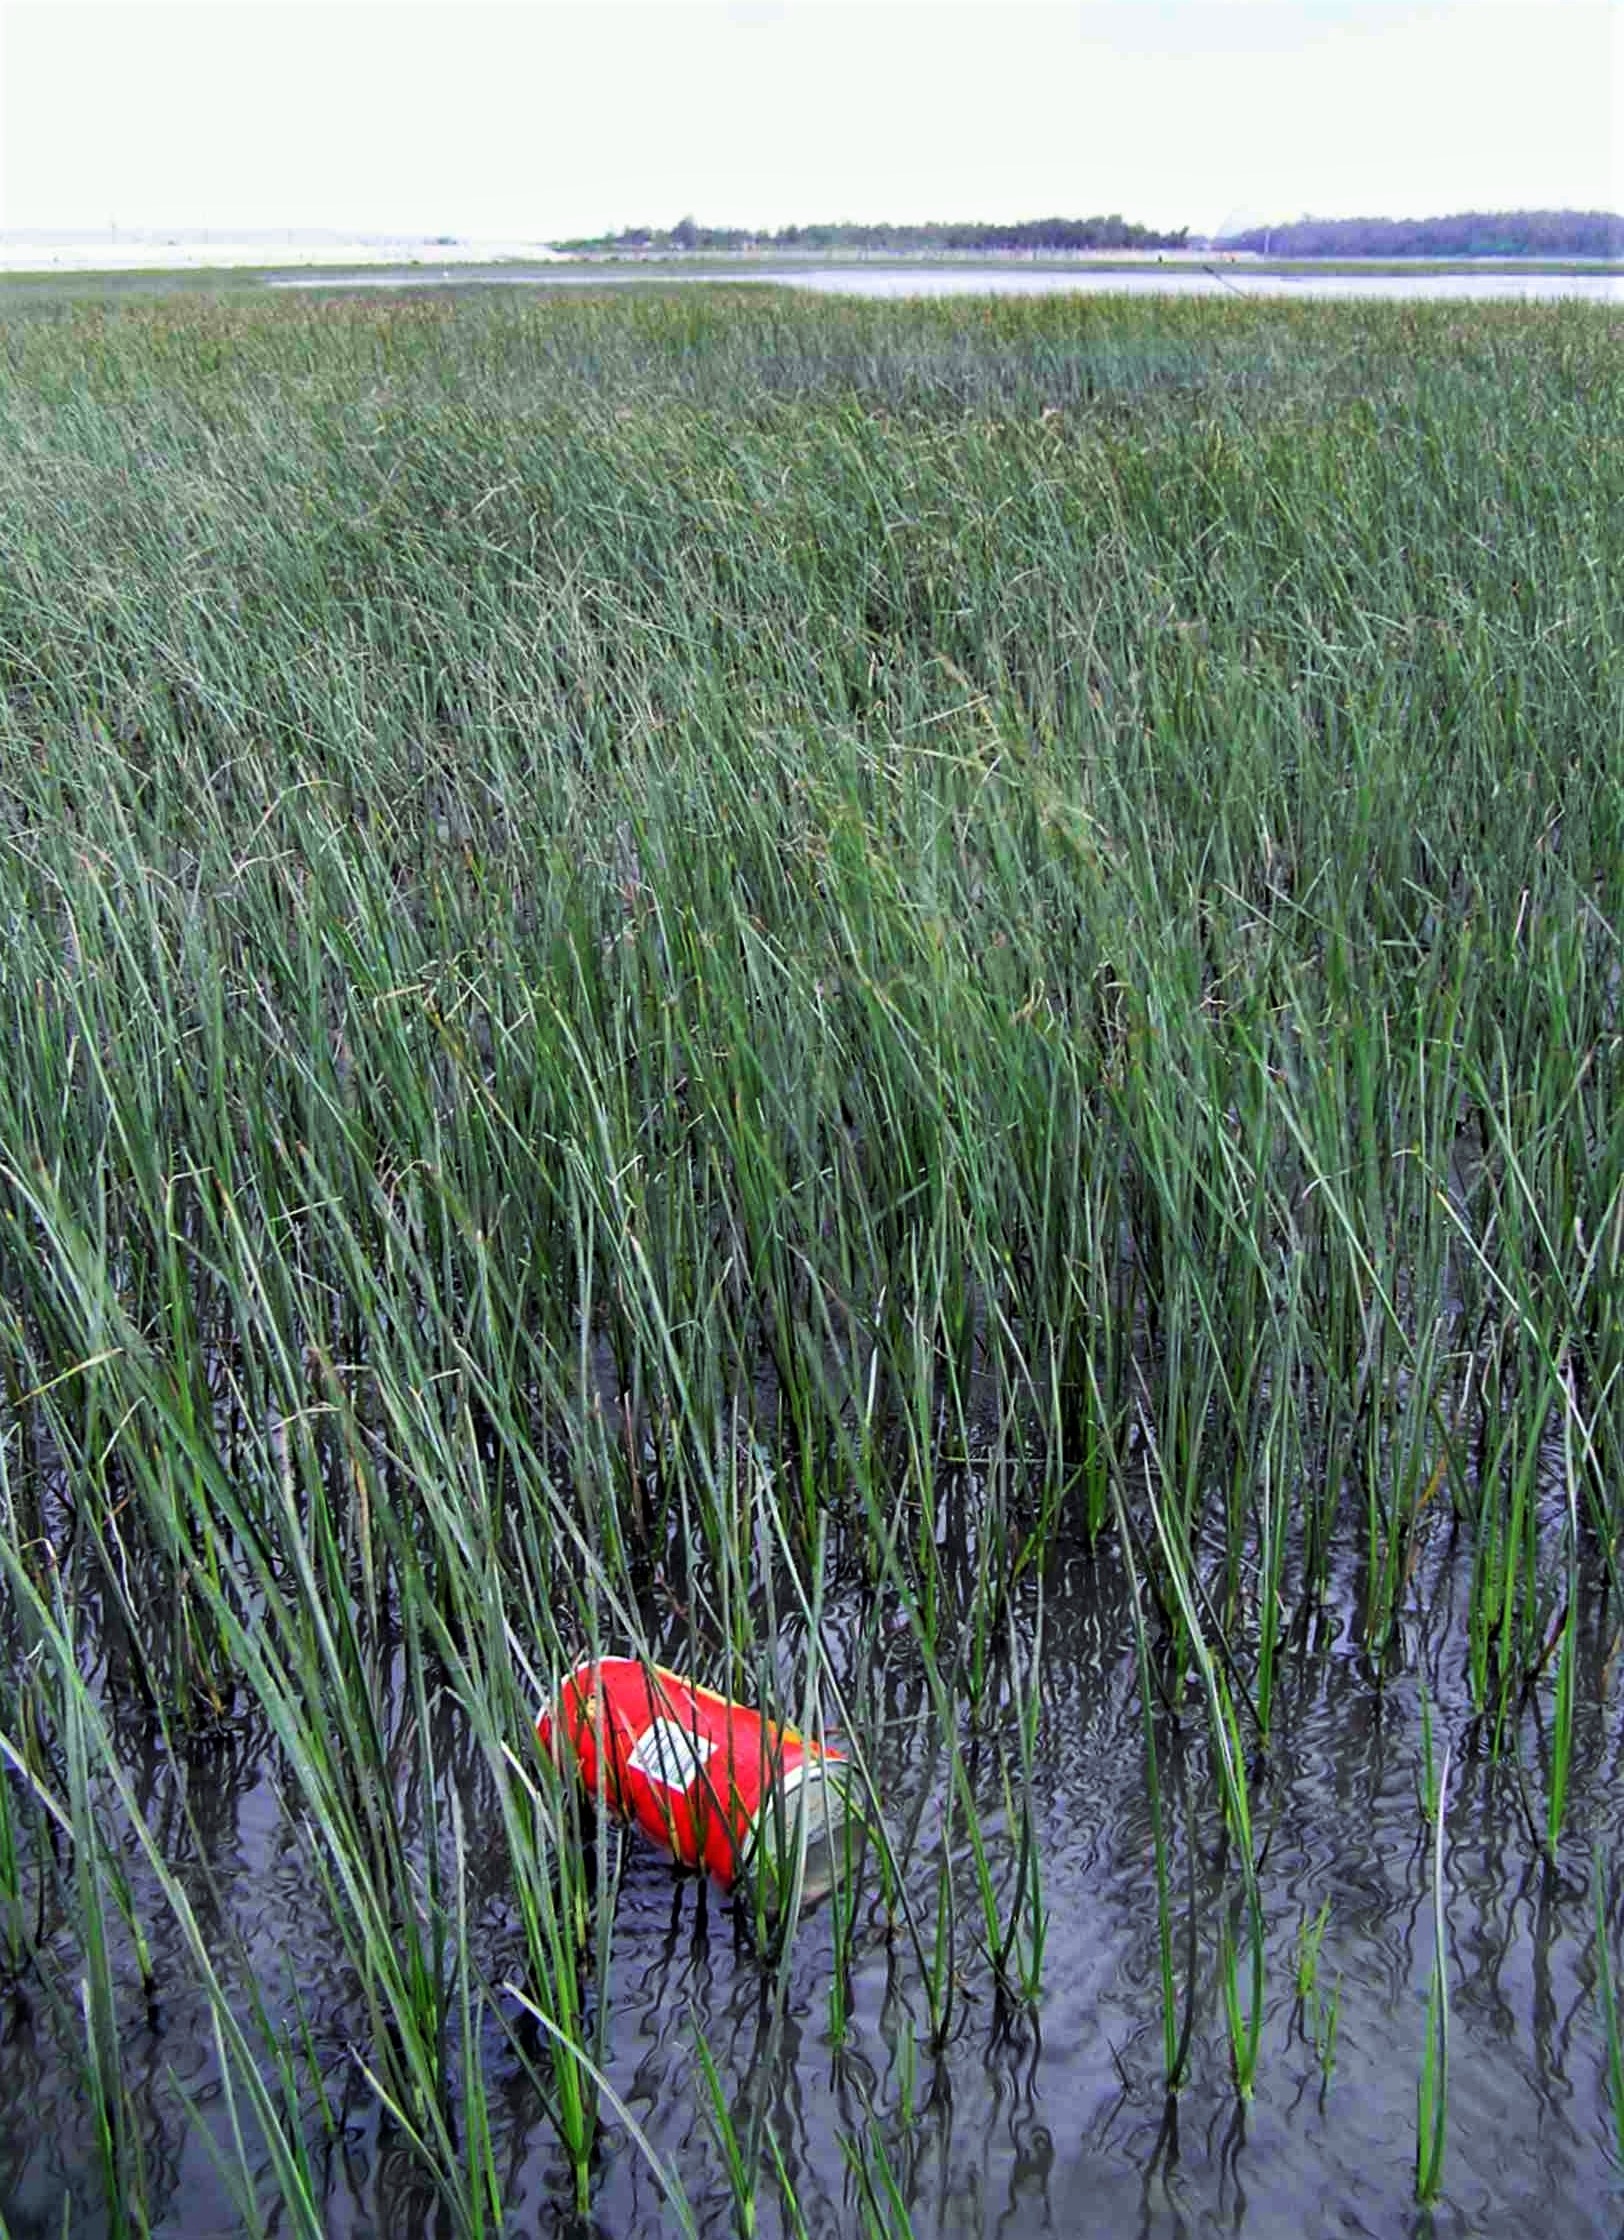
sea, sea grass, intertidal zone, wetland, green, trash, garbage, taichung, taiwan, grass, natural environment, plant, prairie, grass family, field, grassland, ecoregion, crop, marsh, flower, coquelicot, fen, wildflower, hordeum, salt marsh, wheat, meadow, sedge family, agriculture, poales